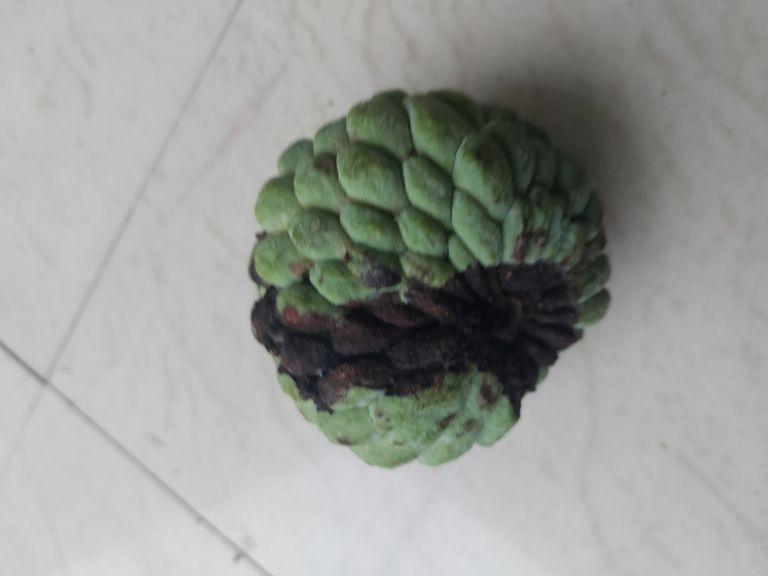
Disease label: Diplodia Rot